John A. Volpe

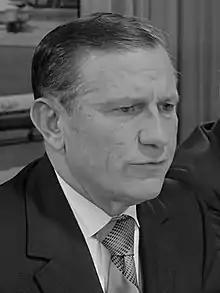
Volpe in 1970

John Anthony Volpe (December 8, 1908November 11, 1994) was an American businessman, diplomat, and politician from Massachusetts. A son of Italian immigrants, he founded and owned a large construction firm. Politically, he was a Republican in increasingly Democratic Massachusetts, serving as its 61st and 63rd Governor from 1961 to 1963 and 1965 to 1969, as the United States Secretary of Transportation from 1969 to 1973, and as the United States Ambassador to Italy from 1973 to 1977. As Secretary of Transportation, Volpe was an important figure in the development of the Interstate Highway System at the federal level.